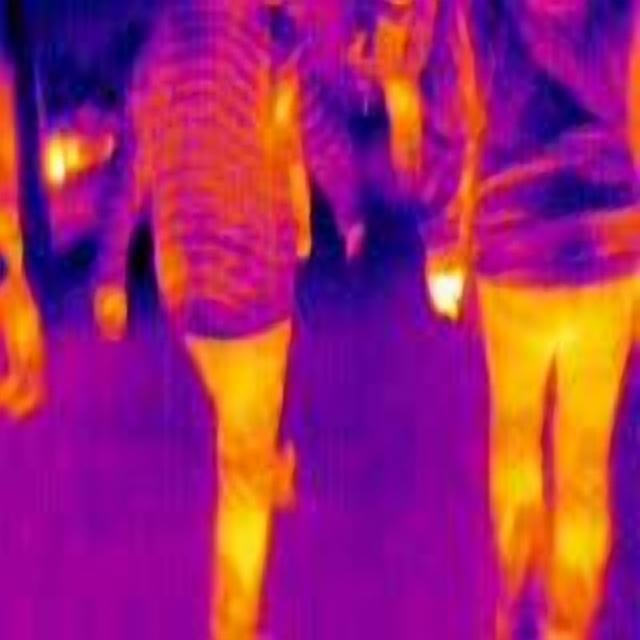
Detected objects:
label: person
label: person
label: person
label: person